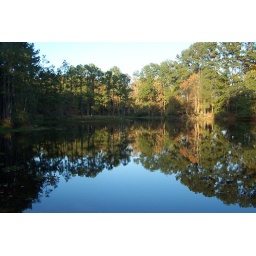
I love the reflection of the lake in this picture. Almost like you have a mirror under the trees.